Leif Liljeroth

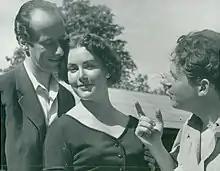
Leif Liljeroth (left) with Ninja Lannerstedt and Tom Olsson in 1957

Leif Gustav Adolf Liljeroth (18 October 1924 – 25 February 2018) was a Swedish film actor. He made his film debut in Hasse Ekman's "Rififi in Stockholm" (1961).